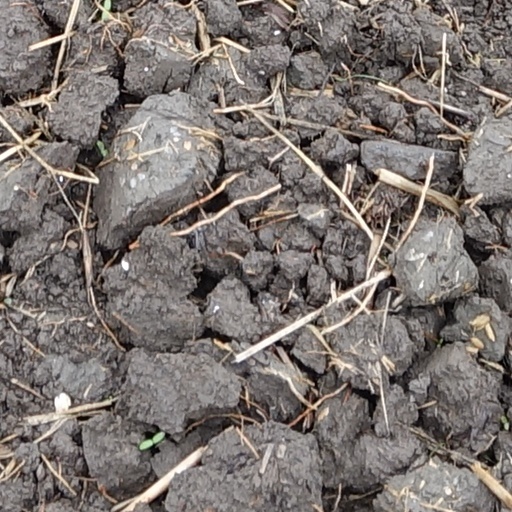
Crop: wheat